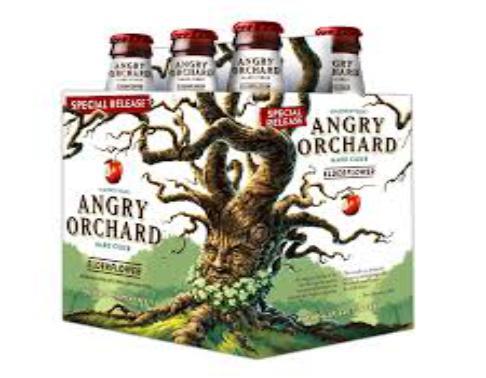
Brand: Angry Orchard
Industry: Food